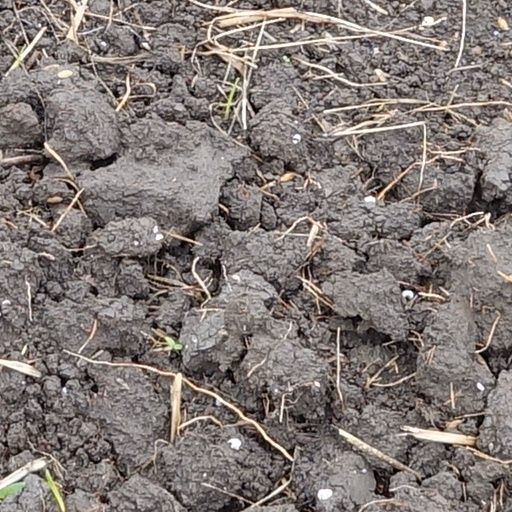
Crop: wheat